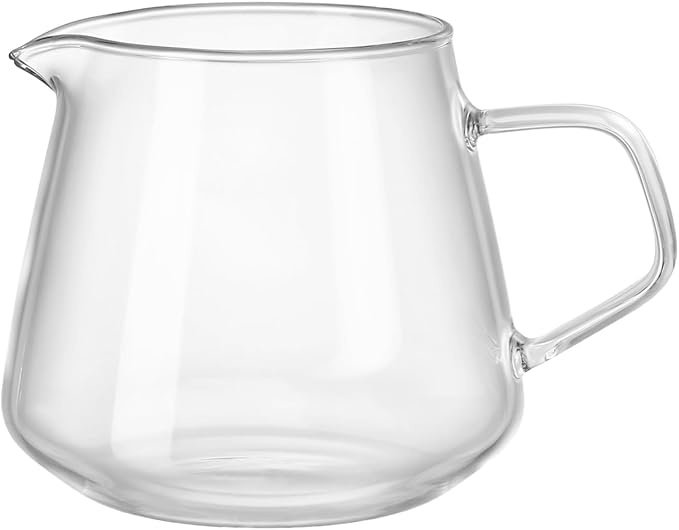
Hand Pour Coffee Maker Glass Coffee Server Latte Art Pitcher Home Carafe Cup Server Simple Drinks Dispenser Clear Coffee Maker(650 ML)
About This Hand pour coffee maker -- the beak nozzle , convenient to pour your coffee or milk, which has no waste Glass coffe art pot -- pitcher for hot and cold beverages both, water, tea, coffee, milk, juice, etc Clear tea kettle-- ergonomic handle, comfortable to move and hold, not easy to Latte art pitcher -- and cold , suitable for any hot and cold drinks, such as coffee, tea, milk, whiskey and other drinks Clear saucepan coffee -- when friends or guests come to your home, fill this pot with coffee, tea, etc. to entertain them Overview Brand : Veemoon Material : Glass Color : Transparent color Capacity : 650 Milliliters Special Feature : Lightweight
Brand: Veemoon
Category: Home & Garden > Kitchen & Dining > Tableware > Coffee Servers & Teapots > Coffee Servers